Ryan Bingham

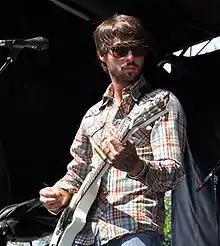
Bingham performing in 2010

George Ryan Bingham (born March 31, 1981) is an American singer, actor, songwriter, and guitarist whose music spans multiple genres. He is currently based in Los Angeles. As of 2019, Bingham has released six studio albums and one live album, the last four of which were released under his own label, Axster Bingham Records.